2017 UCF Knights football team

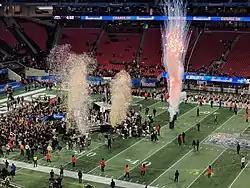
The Knights celebrating their victory over the Auburn Tigers

The third quarter belonged to the Tigers, as Noah Igbinoghene took the second half kickoff back 72 yards to the UCF 26 yard line. Jarrett Stidham threw a 26-yard touchdown pass to Will Hastings, then Kerryon Johnson had a rushing touchdown on the next possession. The Tigers flipped the scoreboard, now leading by the score of 20–13. McKenzie Milton and the Knights offense finally revved into high gear. Facing 3rd down & 8 at their own 37, Milton connected with Jordan Akins for a 26-yard pass completion to the Auburn 37. Milton followed it up with a 12-yard screen pass to running back Otis Anderson. Hit at the 2 yard line, Anderson dragged two defenders into the endzone for the Knights' second touchdown. The UCF defense forced a three-and-out, and at the start of the fourth quarter, Milton and the Knights took over at their own 41. After two long completions, Milton quickly drove the Knights to the 8 yard line. Under pressure and scrambling, Milton found Dredrick Snelson at the back of the endzone for a leaping touchdown catch and a 27–20 UCF lead.